Erwin Pfrang

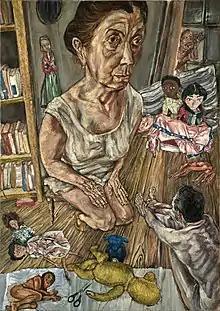
La bambolaia

“Non-representational art presupposes the artist’s knowledge of what reality is. If reality as the result of our questionable sensory experiences, however, is not something we take for granted, we are obliged to "actually create reality" (Günter Eich), to auscultate the world and its objects to discover their nature, and in the painter's case to sound it out with the blindman's stick of the brush.